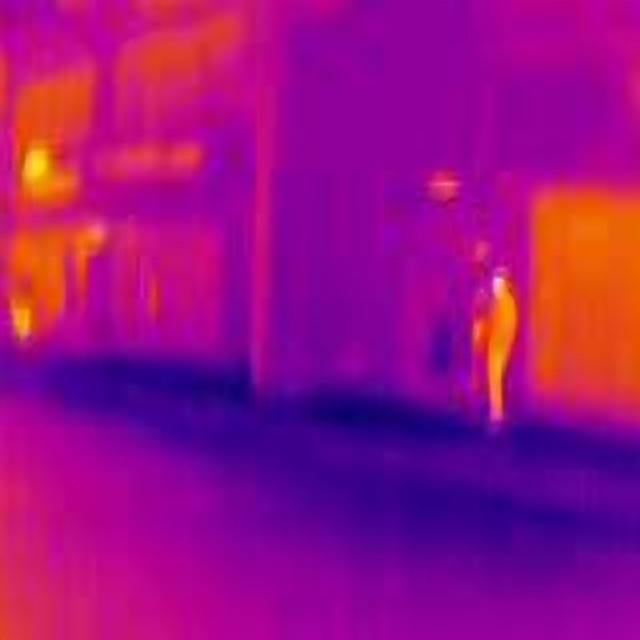
Detected objects:
label: person
label: person